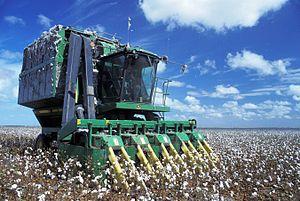
Machine à récolter le coton de marque John Deere
Le coton est une fibre végétale qui entoure les graines des cotonniers « véritables », un arbuste de la famille des Malvacées. Cette fibre, presque constituée de cellulose pure, est généralement transformée en fil qui est tissé pour fabriquer des tissus. Le coton est la fibre naturelle la plus produite dans le monde, principalement en Chine et en Inde. Depuis le XIXᵉ siècle, il constitue, grâce aux progrès de l'industrialisation et de l'agronomie, la première fibre textile du monde.